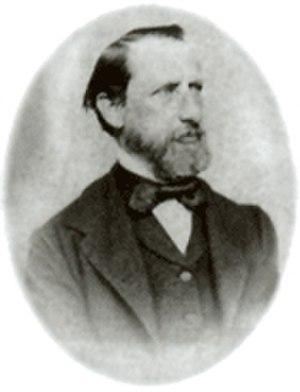
Henri Nestlé, est un pharmacien et industriel suisse d’origine allemande, né le 10 août 1814 à Francfort-sur-le-Main, mort le 7 juillet 1890 à Glion. Il est le fondateur de l'entreprise agroalimentaire Nestlé.